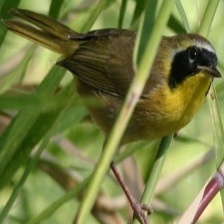
Species: ALTAMIRA YELLOWTHROAT
Scientific name: GEOTHLYPIS FLAVOVELATA